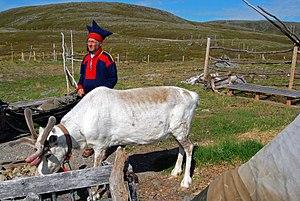
Les Samis sont un peuple autochtone d'une zone qui couvre le nord de la Suède, de la Norvège et de la Finlande ainsi que la péninsule de Kola en Russie connue sous le nom de Laponie. Leur endonyme, Saami dans leur propre langue, est également parfois écrit « Sámi », « Sames », « Samés » ou encore « Sâmes ». Les samis parlent des langues sames.